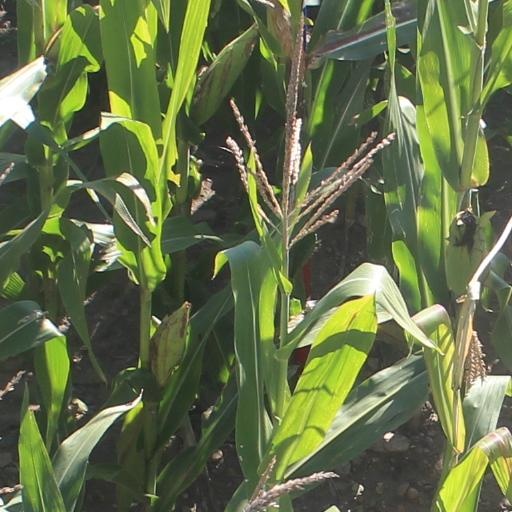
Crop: maize; corn